Answer in natural language. How many DiningTables are visible in the scene? Choose between the following options: 3, 4, 2, 1 or 0
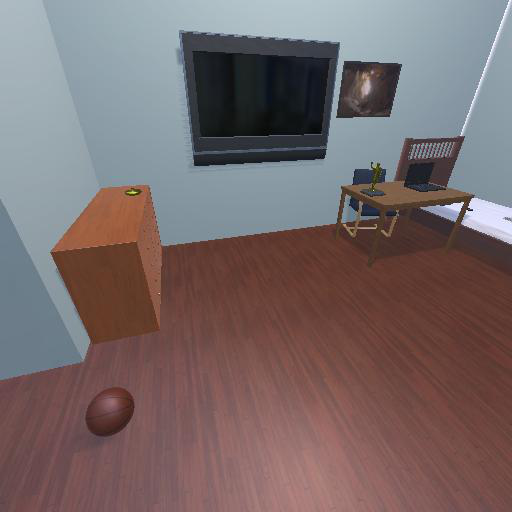
<answer>1</answer>